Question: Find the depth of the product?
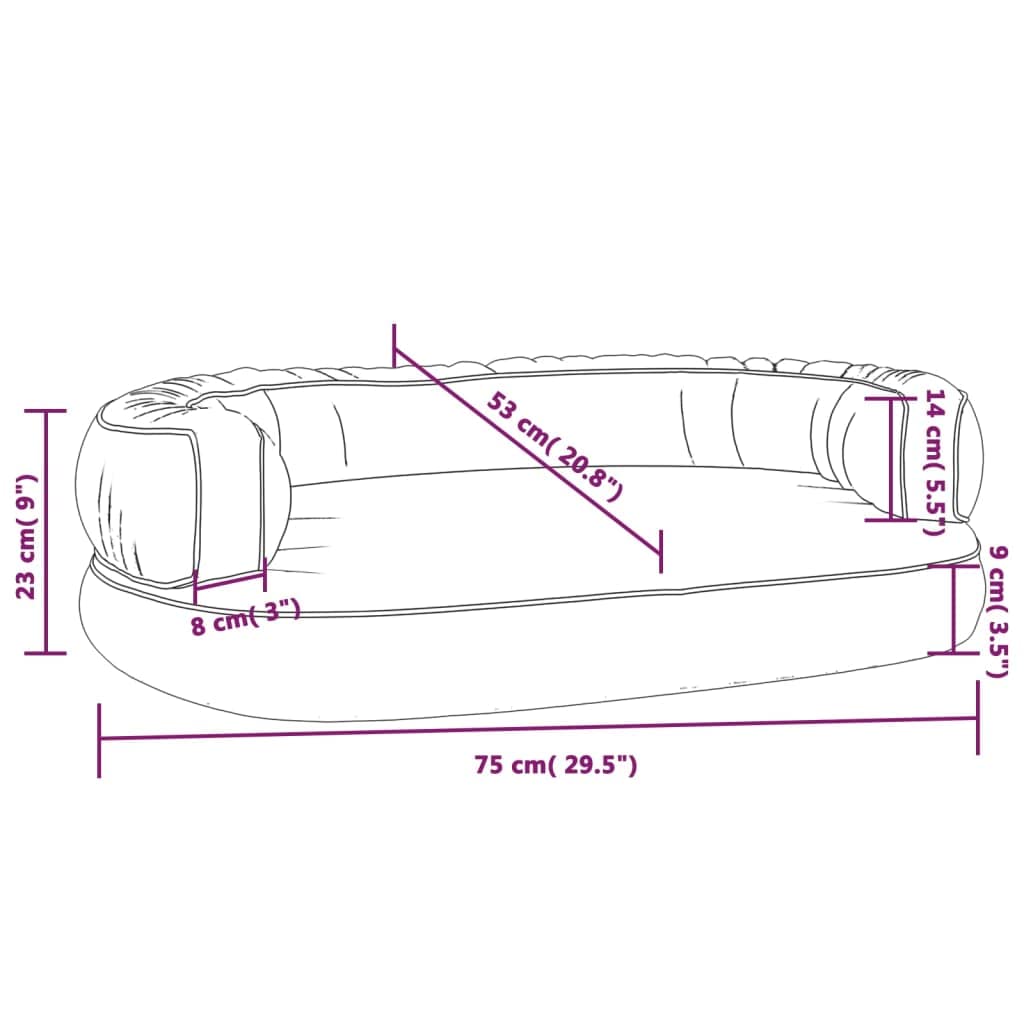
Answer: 75.0 centimetre